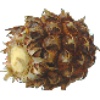
Label: Pineapple Mini 1